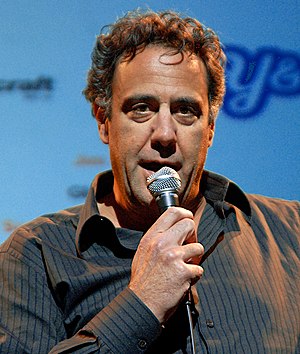
Brad Garrett
Garrett i april 2011.
Bradley "Brad" Garrett er en amerikansk skuespiller, stemmeskuespiller, stand-up-komiker, og professionel pokerspiller, som nok er mest kendt for sin rolle som Robert Barone i Alle elsker Raymond og Eddie Stark i 'Til Death.